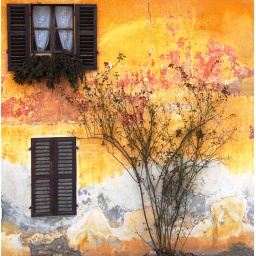
house in front of the castle